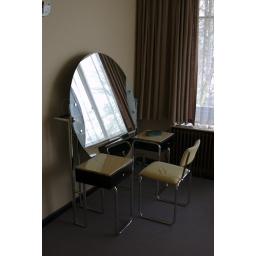
The dressing table in the masted bedroom